William Freeman Myrick Goss

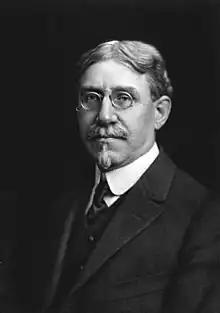
William Freeman Myrick Goss

William Freeman Myrick Goss (October 7, 1859 – March 23, 1928) was an American mechanical engineer, inventor, Professor at Purdue University and its first dean of engineering, author and president of the American Society of Mechanical Engineers.